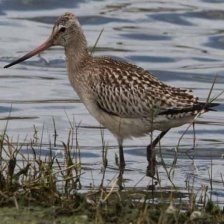
Species: BAR-TAILED GODWIT
Scientific name: LIMOSA LAPPONICA